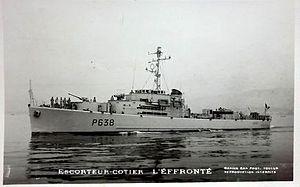
Escorteur côtier L'Effronté' de la Marine nationale
La classe L'Adroit est un type d'escorteur léger français inspiré des Patrol Coasters, des patrouilleurs côtiers américains de classe PC-461. Construits pour la Marine nationale par des chantiers navals français après la Seconde Guerre mondiale, ils furent dénommés escorteurs côtiers.